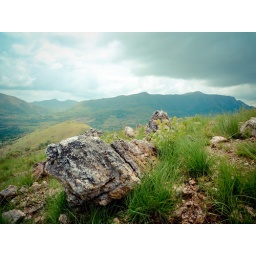
Some random shot of a stone on top of a hill in Coron, PalawanDate: May 2009